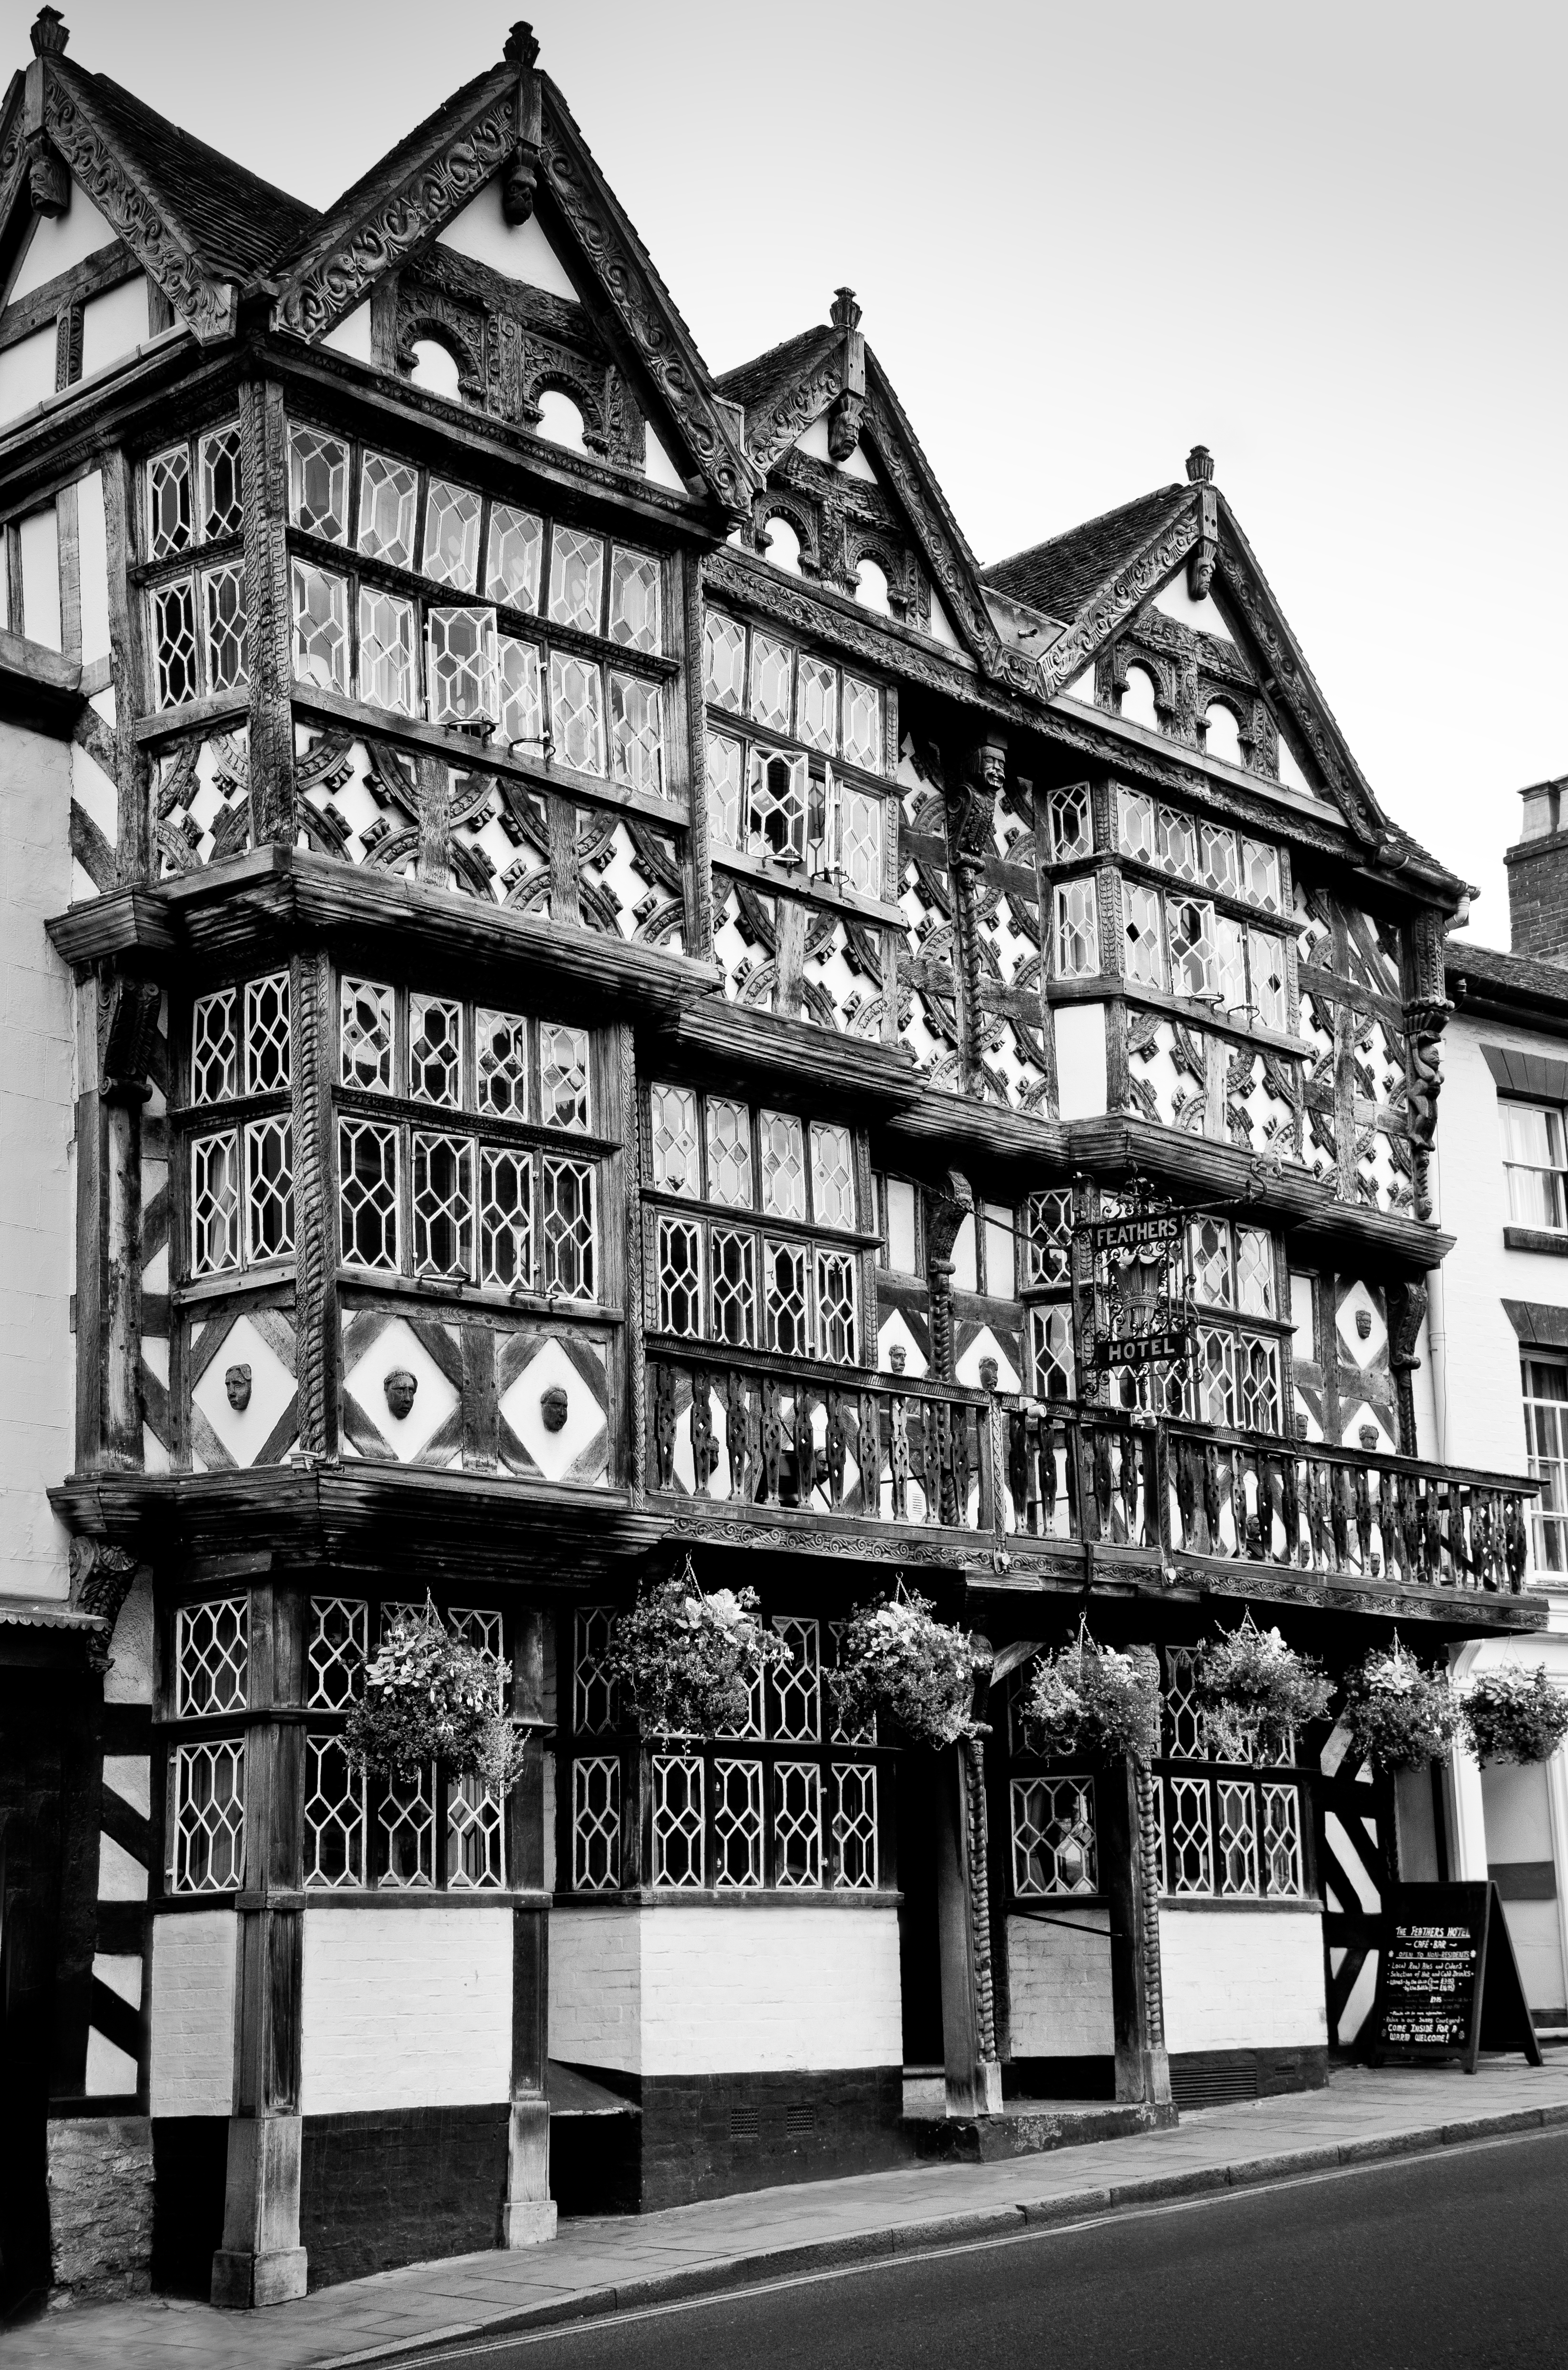
black and white, architecture, road, white, street, house, town, building, old, cityscape, landmark, facade, exterior, historic, black, monochrome, england, bw, outside, free, feathers, hotel, stock, photograph, british, history, european, michaeldbeckwith, english, shropshire, ludlow, metropolis, neighbourhood, thefeathershotel, urban area, monochrome photography